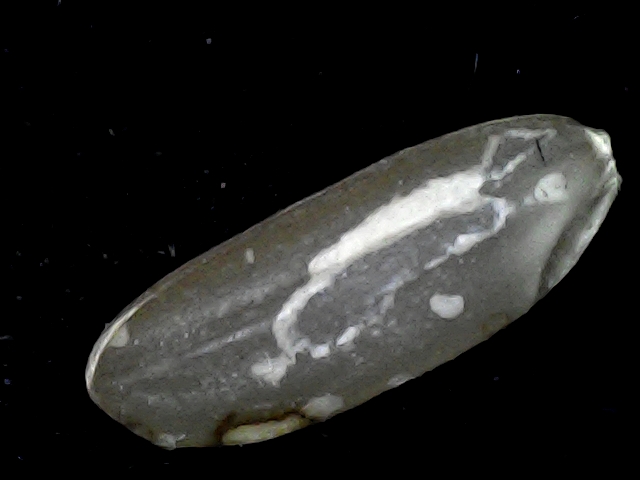
Rice variety: BD72